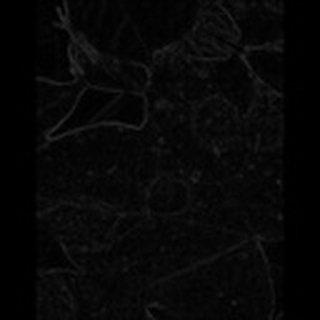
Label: cotton_target_spot